List of birds of Tonga

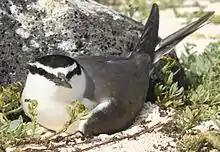
Grey-backed tern

Laridae is a family of medium to large seabirds, the gulls, terns, and skimmers. Gulls are typically grey or white, often with black markings on the head or wings. They have stout, longish bills and webbed feet. Terns are a group of generally medium to large seabirds typically with grey or white plumage, often with black markings on the head. Most terns hunt fish by diving but some pick insects off the surface of fresh water. Terns are generally long-lived birds, with several species known to live in excess of 30 years.